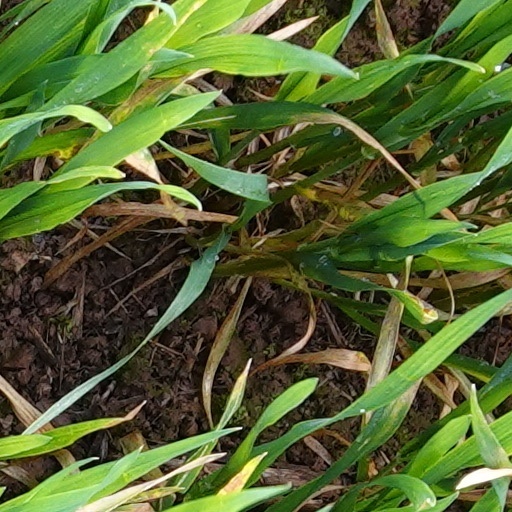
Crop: wheat